Louisiana Tech University

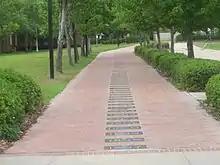
The Brick Alumni Walkway

The Louisiana Tech Bulldogs men's basketball program started in the 1909–10 season under Head Coach Percy S. Prince. The basketball team has won 25 regular season conference titles and 6 conference tournament championships. In addition, the Dunkin' Dawgs have earned 6 NCAA tournament and 9 NIT appearances. The Bulldog program reached the NCAA or the NIT tournaments nine straight years from 1984 to 1992.